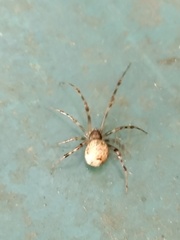
Species: Parasteatoda_tepidariorum